Northfield, Birmingham

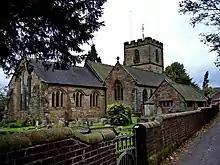
St. Laurence's Church, Church Hill dating from the 12th century

Birmingham Corporation Tramways operated a network of electric trams in Birmingham between 1904 until 1953. It was the largest narrow-gauge tramway network in the UK, built to a gauge of 3 ft 6 inches and the fourth largest tramway network in the UK after London, Glasgow and Manchester. The tram-tracks ran in both directions along the central grassed reservation of the Bristol Road South but also ran right through the centre of Northfield, with cars and commercial vehicles having to give way to the trams on the rails set into the road. Both routes that ran through Northfield, Route 70 (Navigation Street to Rednal) and Route 71 (Navigation Street to Rubery) were closed down on 5 July 1952. Eventually, over a number of years, the rails were covered by tarmac during several road -repair schemes during the 1950s and 1960s.